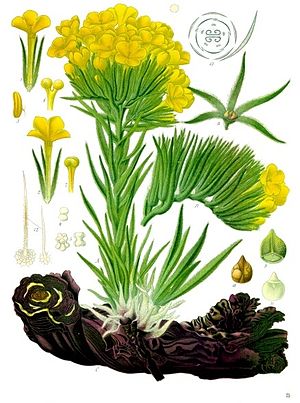
Arnebia
Arnebia densiflora
Arnebia densiflora
Arnebia er en slægt i rublad-familien.